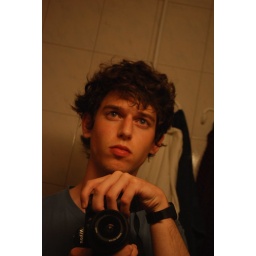
A quick self-portrait from Anja-Riitta's bathroom in Helsinki. Note the signs of developing keratitis.